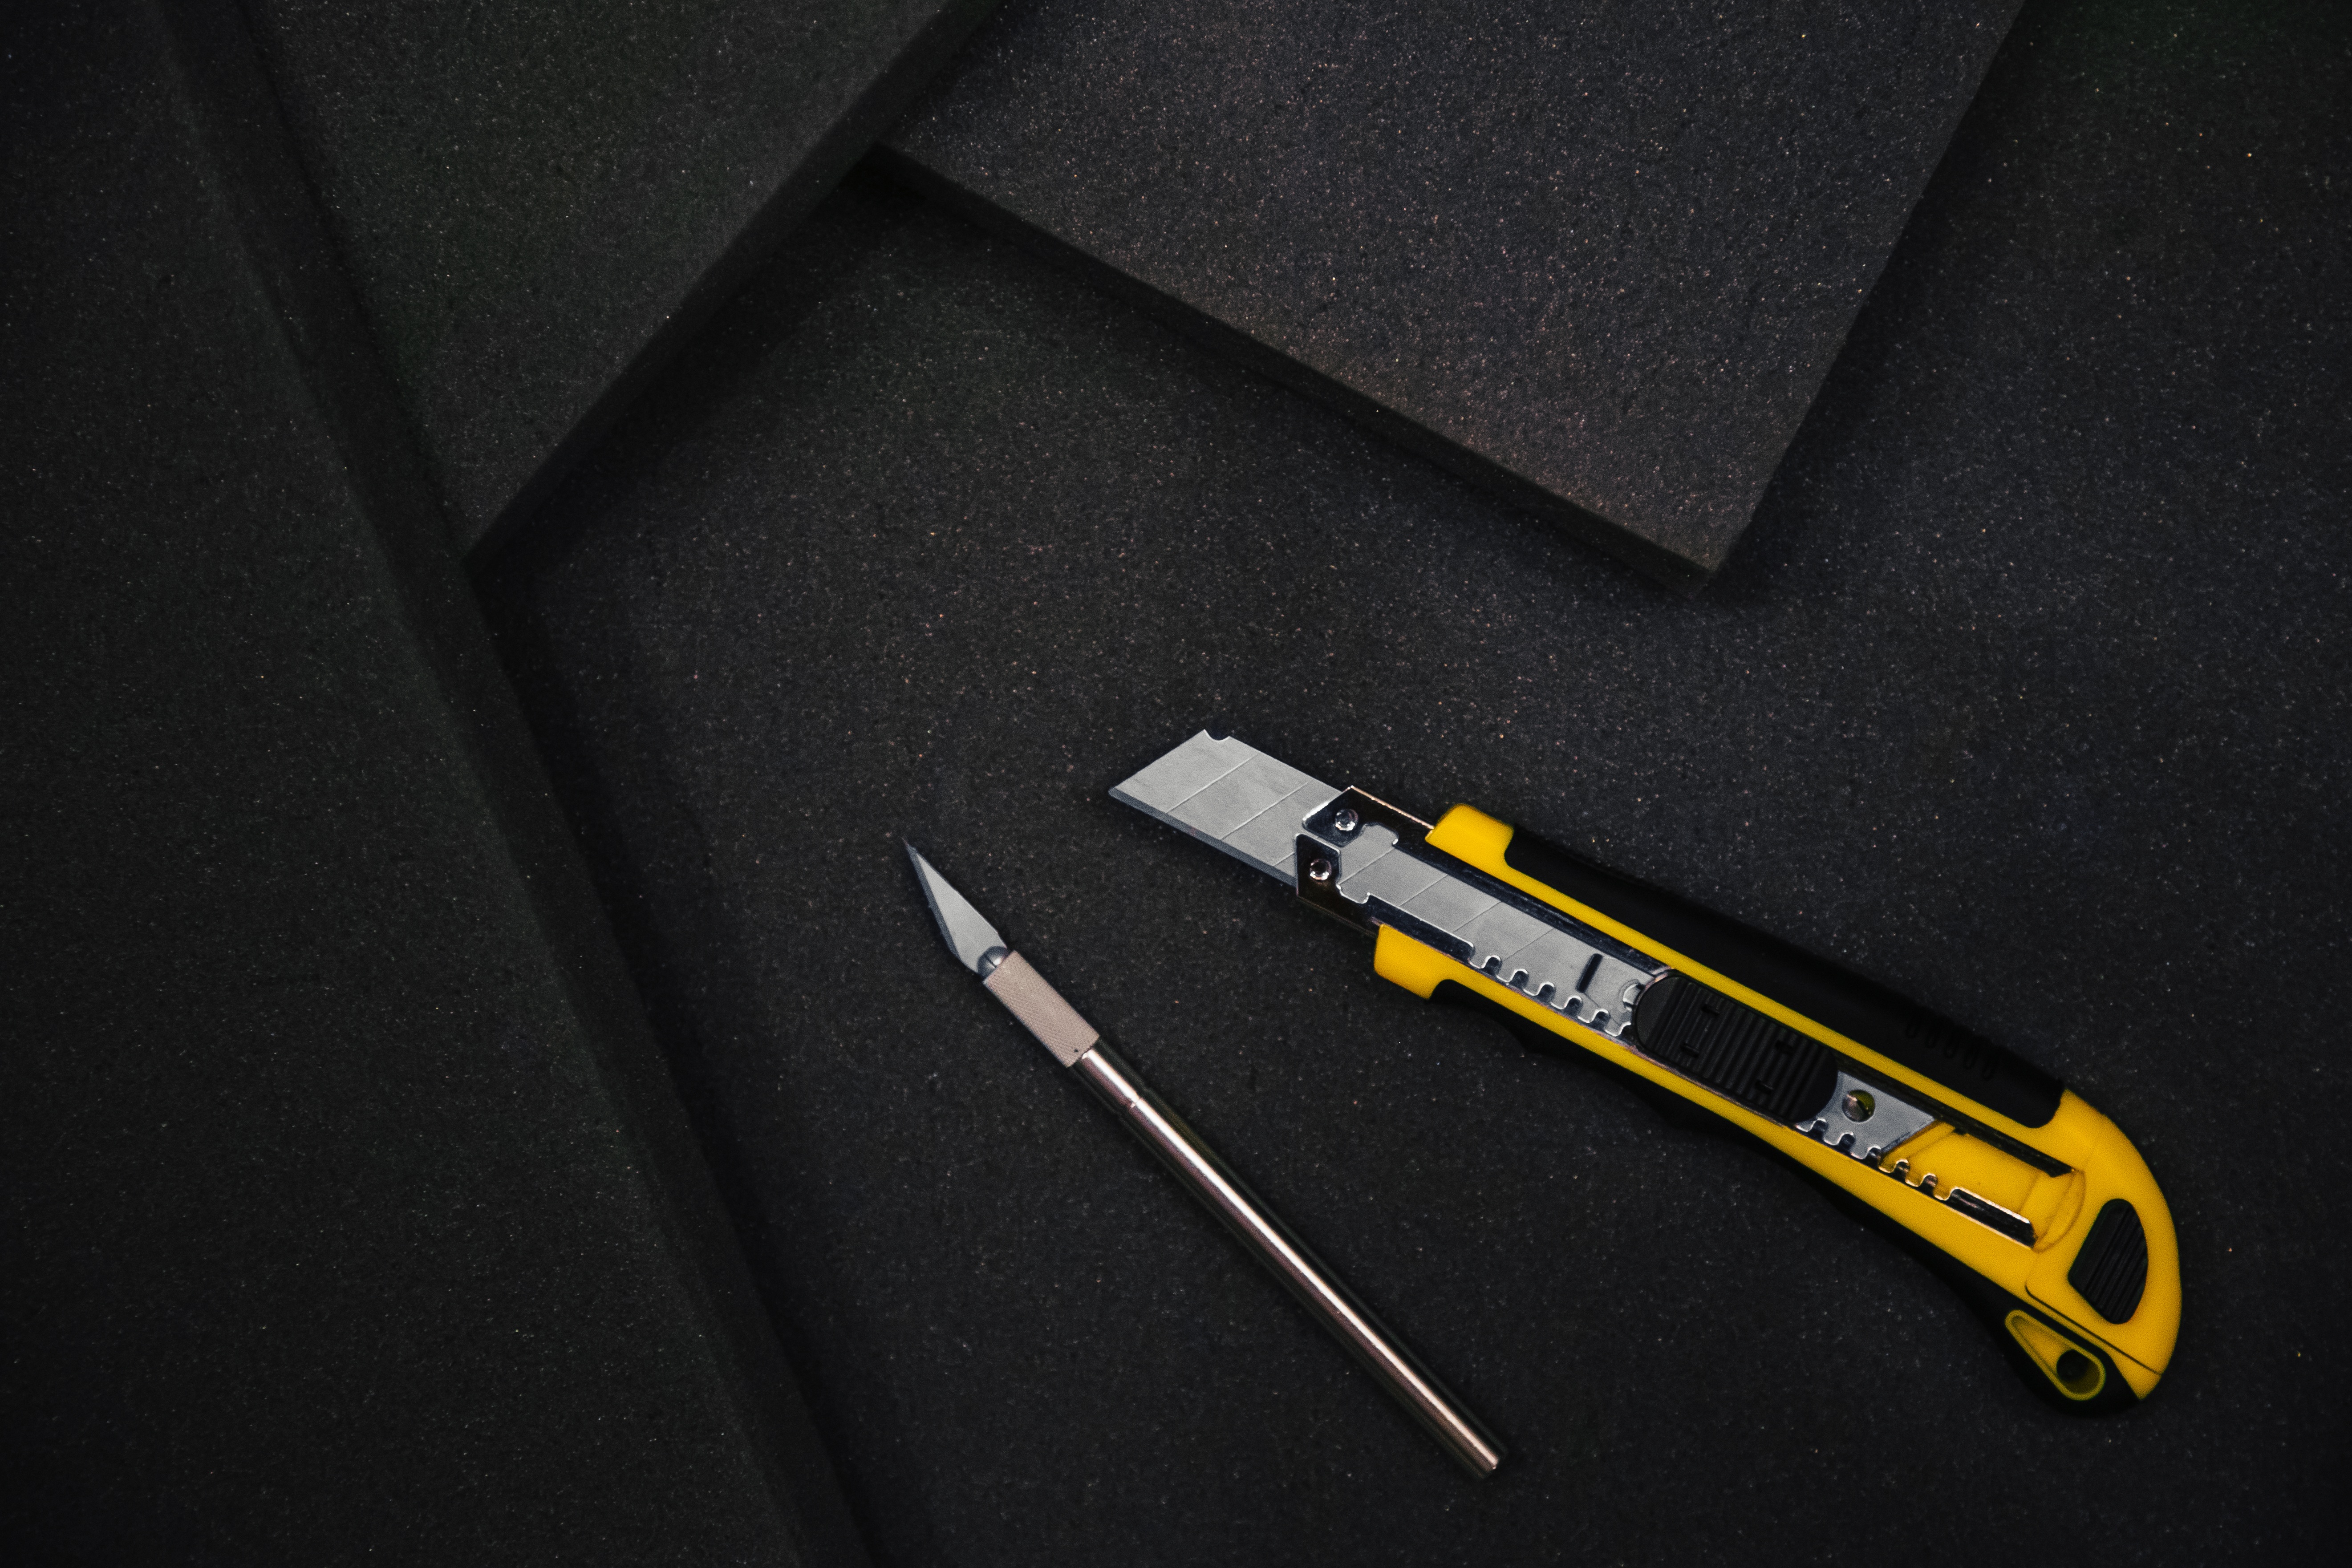
hand, utensil, home, repair, equipment, yellow, preparation, knife, sponge, cut, cutting, home improvement, tools, assembly, diy, renovation, fix, hobby, do it yourself, improvement, constructing